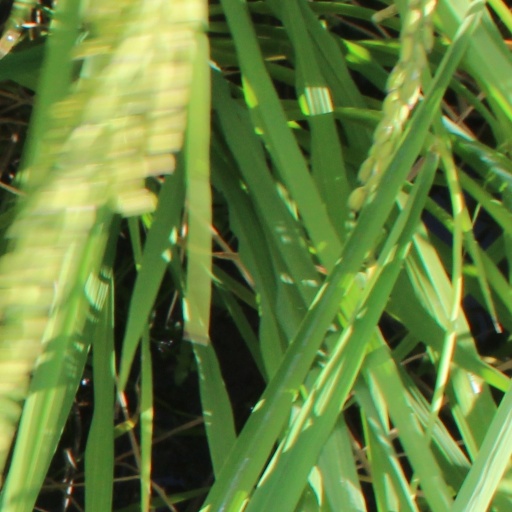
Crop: rice